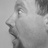
Emotion: surprise